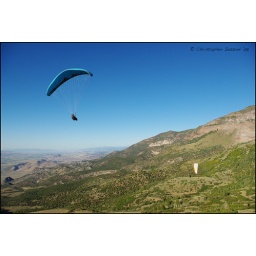
A good view of the soarable rock face in the background here, as well.